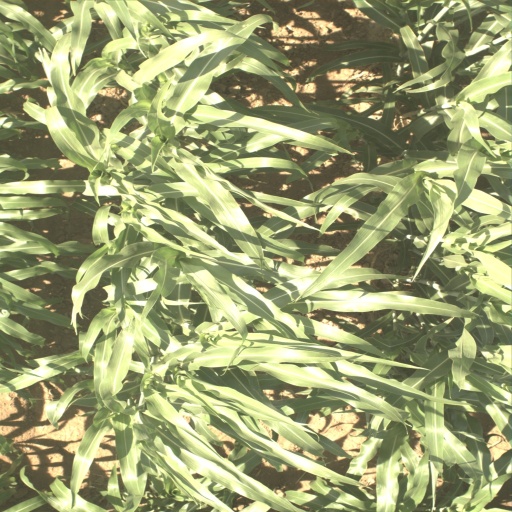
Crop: sorghum